Malmö

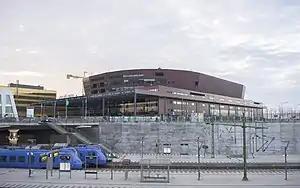
Malmö Arena, the home of Malmö Redhawks

Malmö Art Museum is a municipal and regional museum that primarily consists of the city's art collection. The museum also features exhibitions on natural history. Malmö Museum also has an aquarium. Malmöhus Castle is also operated as a part of the museum.